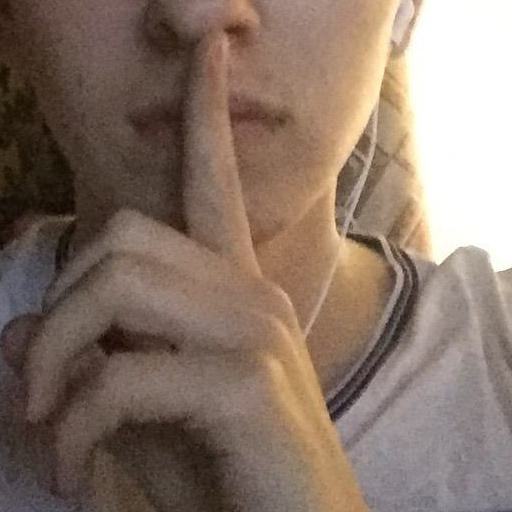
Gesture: mute